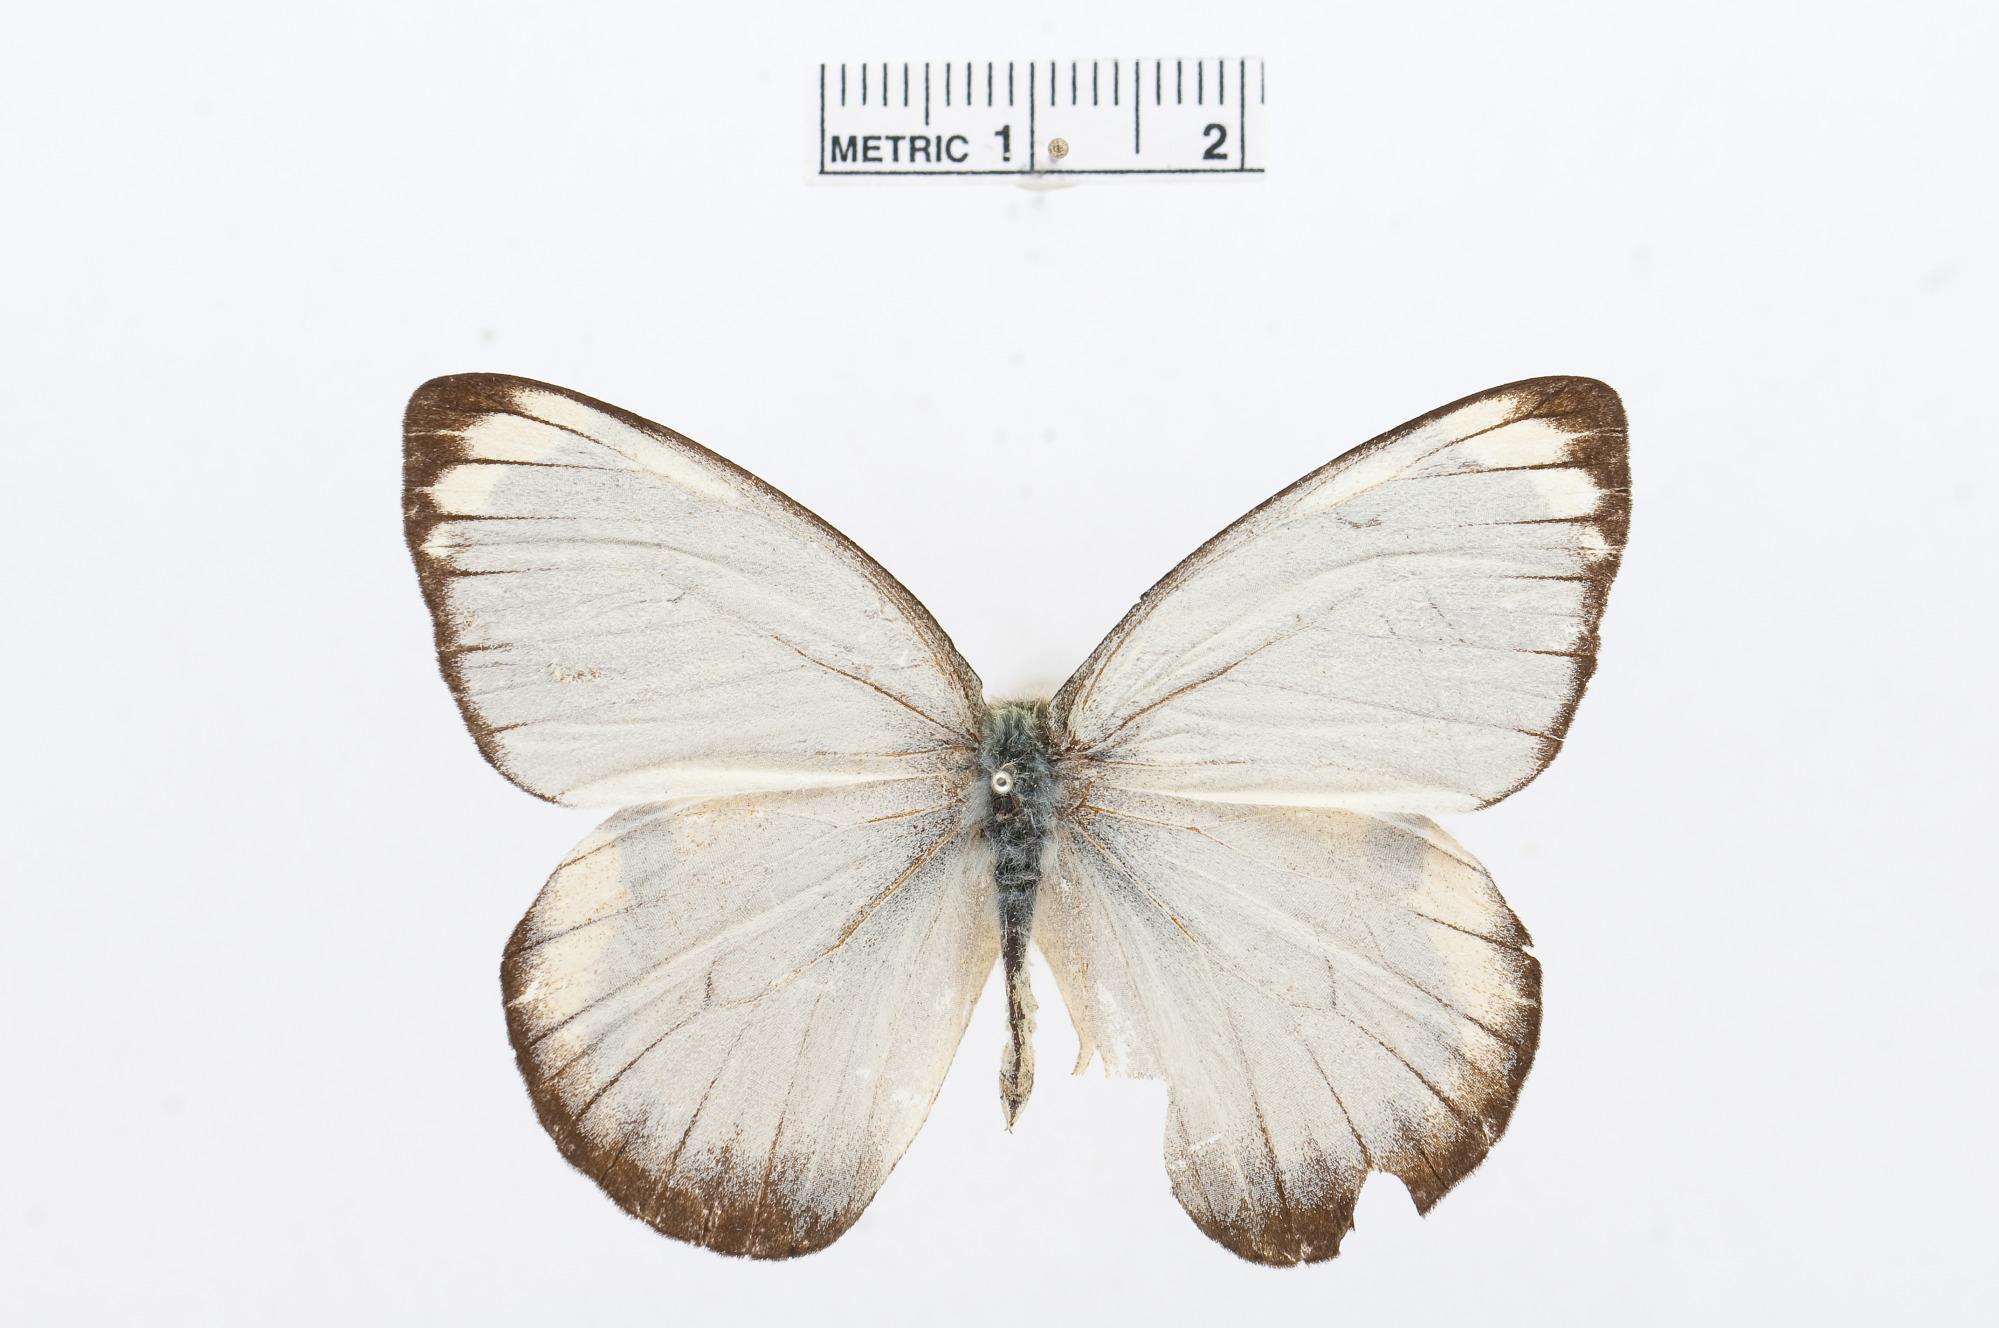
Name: Delias echidna
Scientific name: Delias echidna
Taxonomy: Animalia, Arthropoda, Hexapoda, Insecta, Lepidoptera, Pieridae, Pierinae